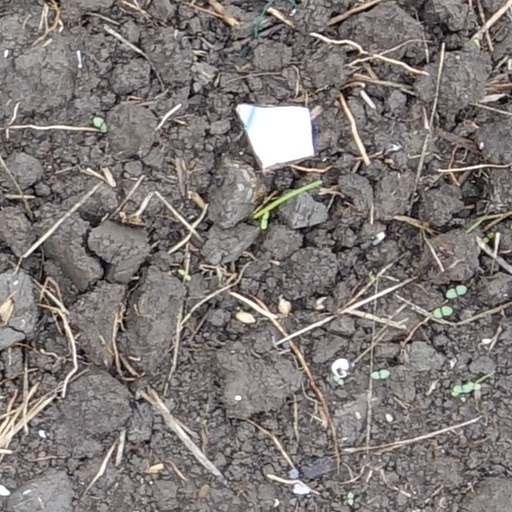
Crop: wheat